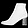
Label: Ankle boot